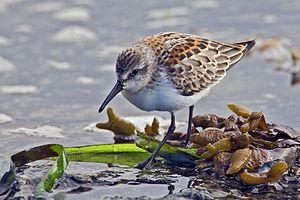
Cette liste de la faune française regroupe les espèces de Charadriiformes peuplant la France métropolitaine.
Cette liste des espèces d'oiseaux au Québec recense les taxons de ce groupe observés dans cette province du Canada. Elle provient de l'American Ornithologist Union en date du mois de janvier 2019. Elle comprend 470 espèces dont :
Le Bécasseau d'Alaska, Calidris mauri, est une espèce de petits oiseaux limicoles de la famille des Scolopacidae et à la sous-famille des Calidridinae.